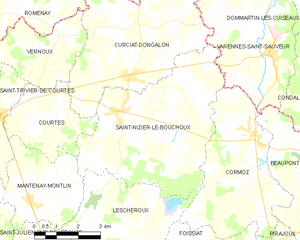
Carte des communes françaises: Saint-Nizier-le-Bouchoux